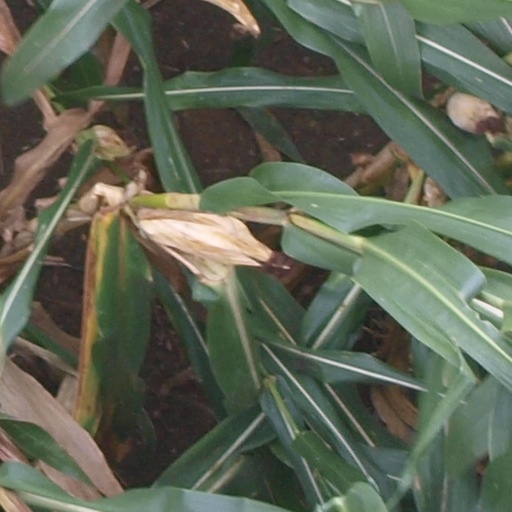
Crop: maize; corn